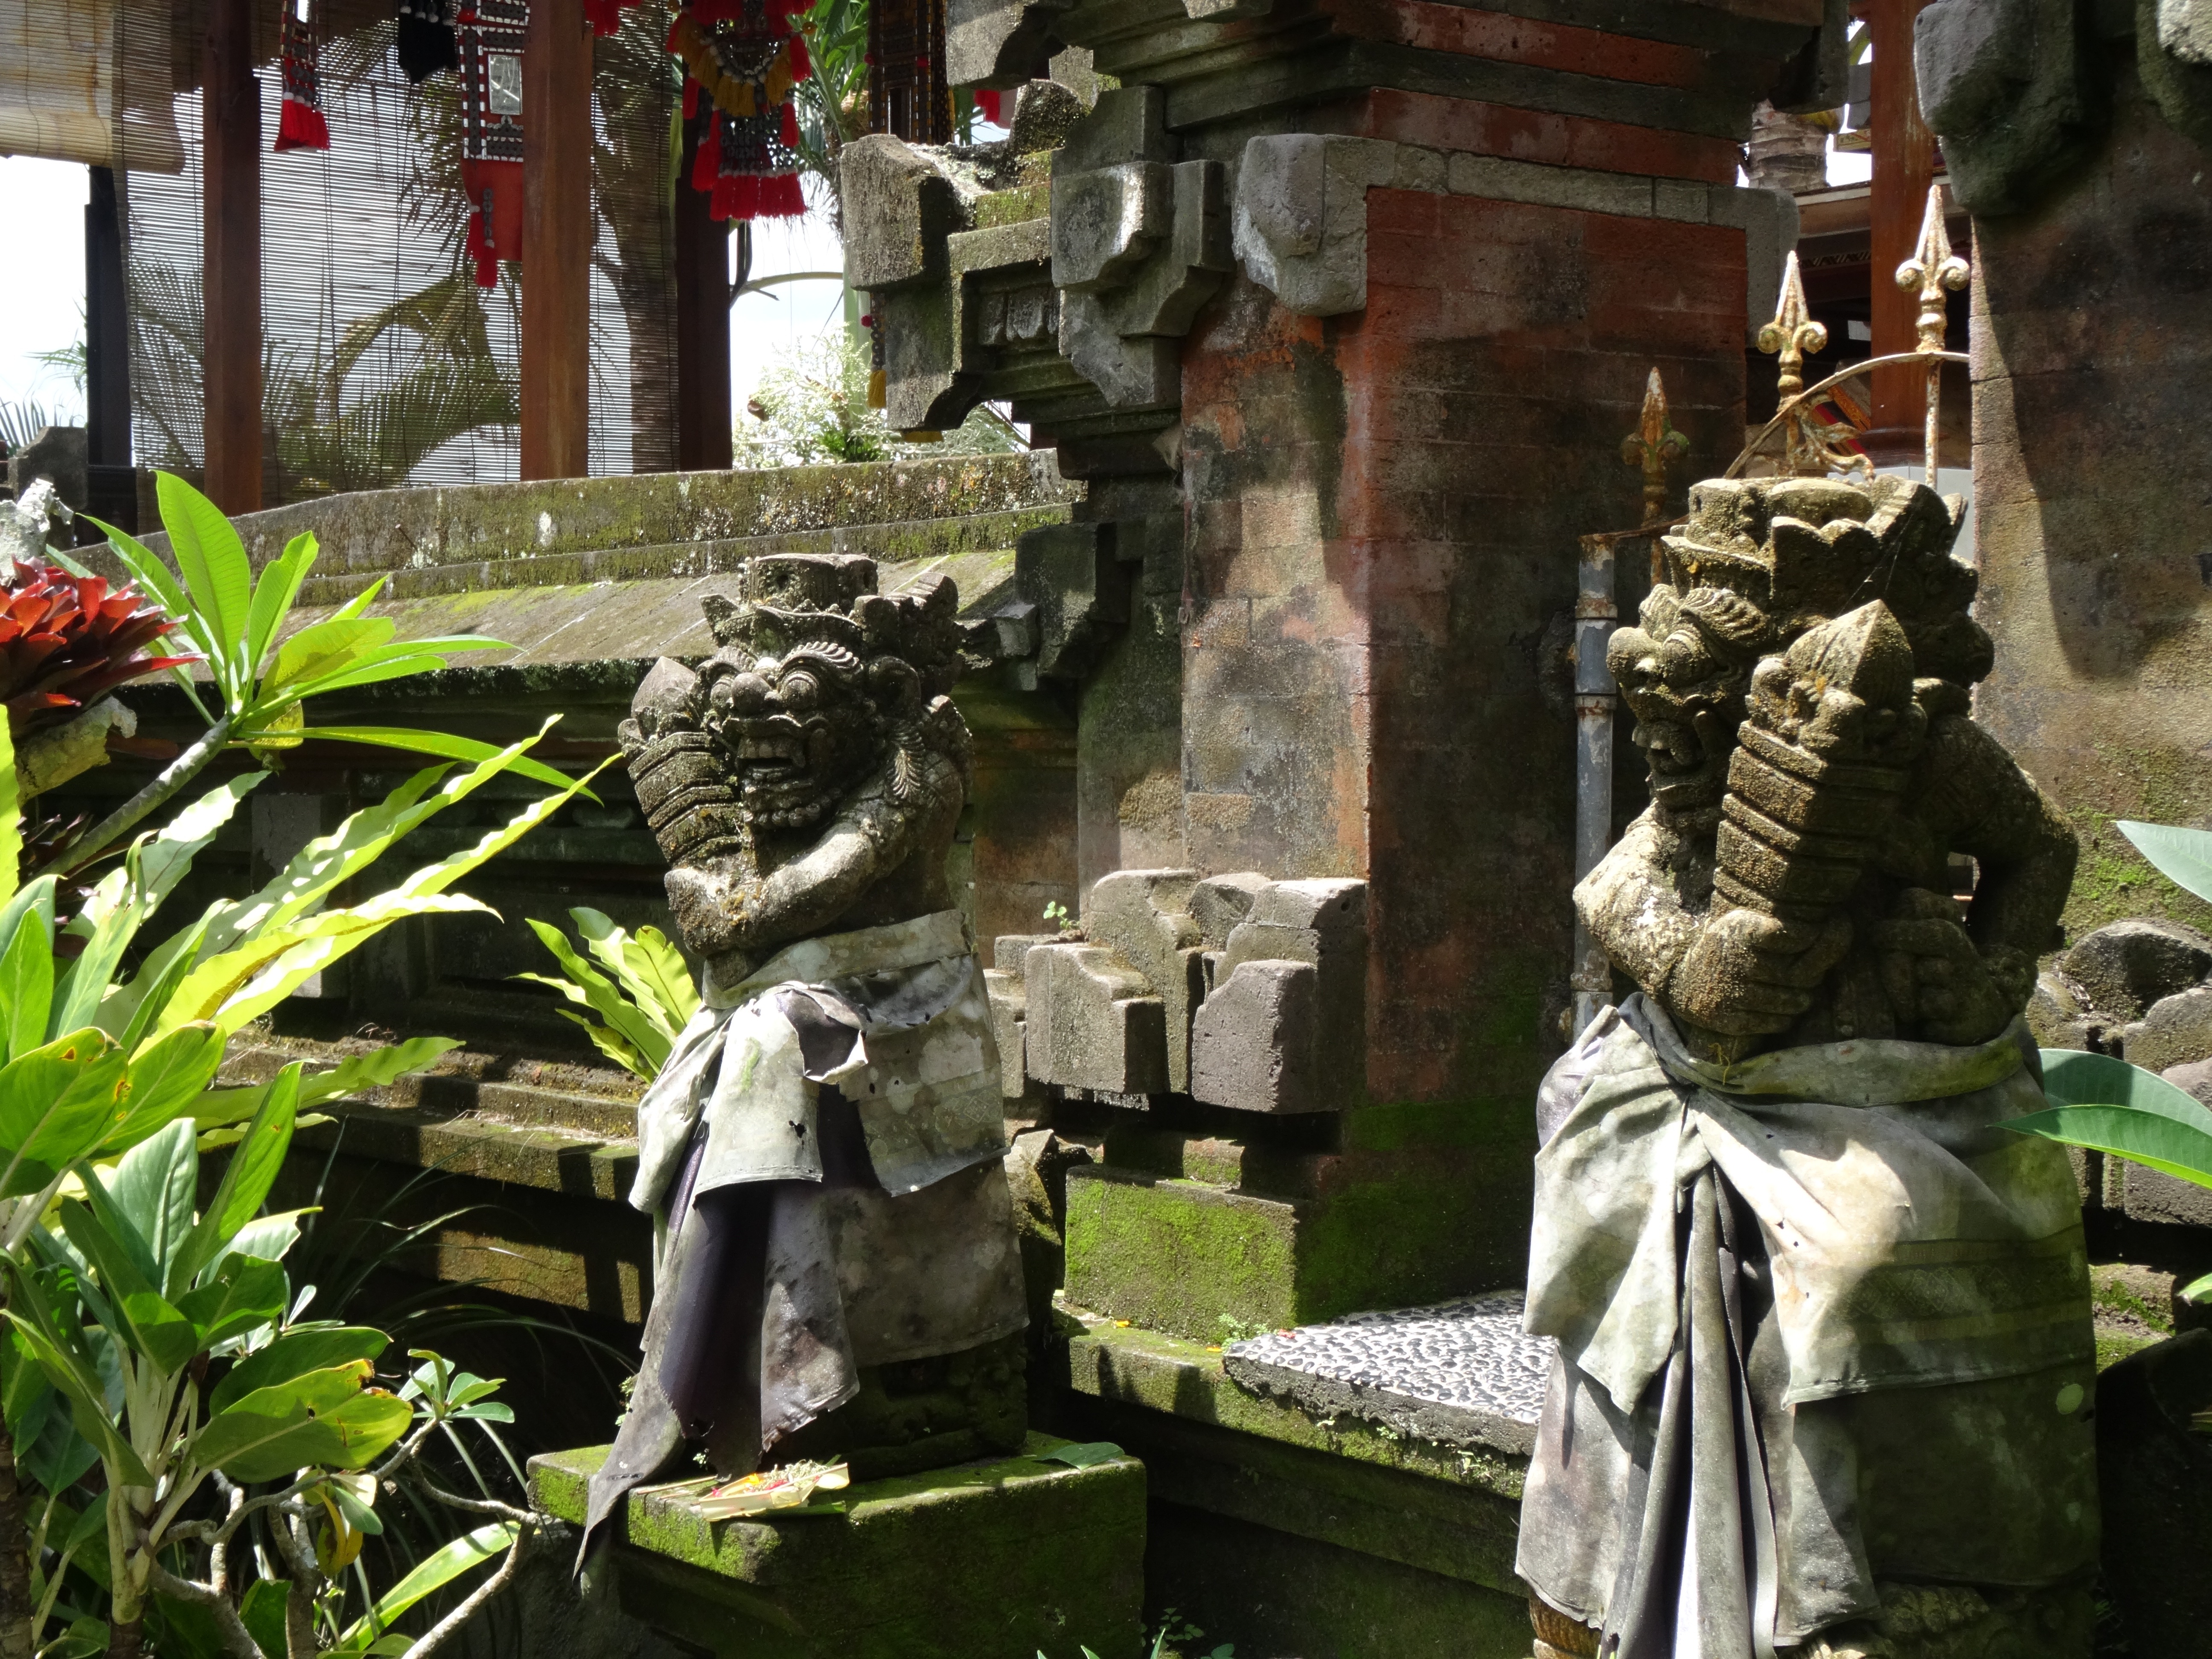
architecture, monument, travel, statue, decoration, buddhist, buddhism, asia, ancient, landmark, garden, thailand, spiritual, sculpture, art, temple, culture, bangkok, carving, thai, water feature, urban area, ancient history